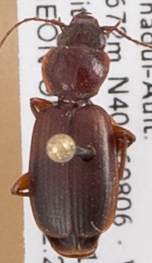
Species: Cymindis planipennis
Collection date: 2018-09-11
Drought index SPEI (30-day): -0.432
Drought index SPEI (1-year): -1.45
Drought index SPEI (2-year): -0.782